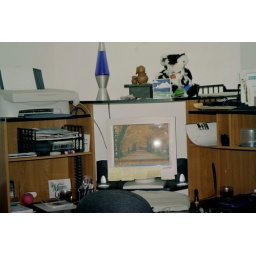
desk/computer in my bedroom in corner - doorway is to the left - notice the Vermont Teddy bear